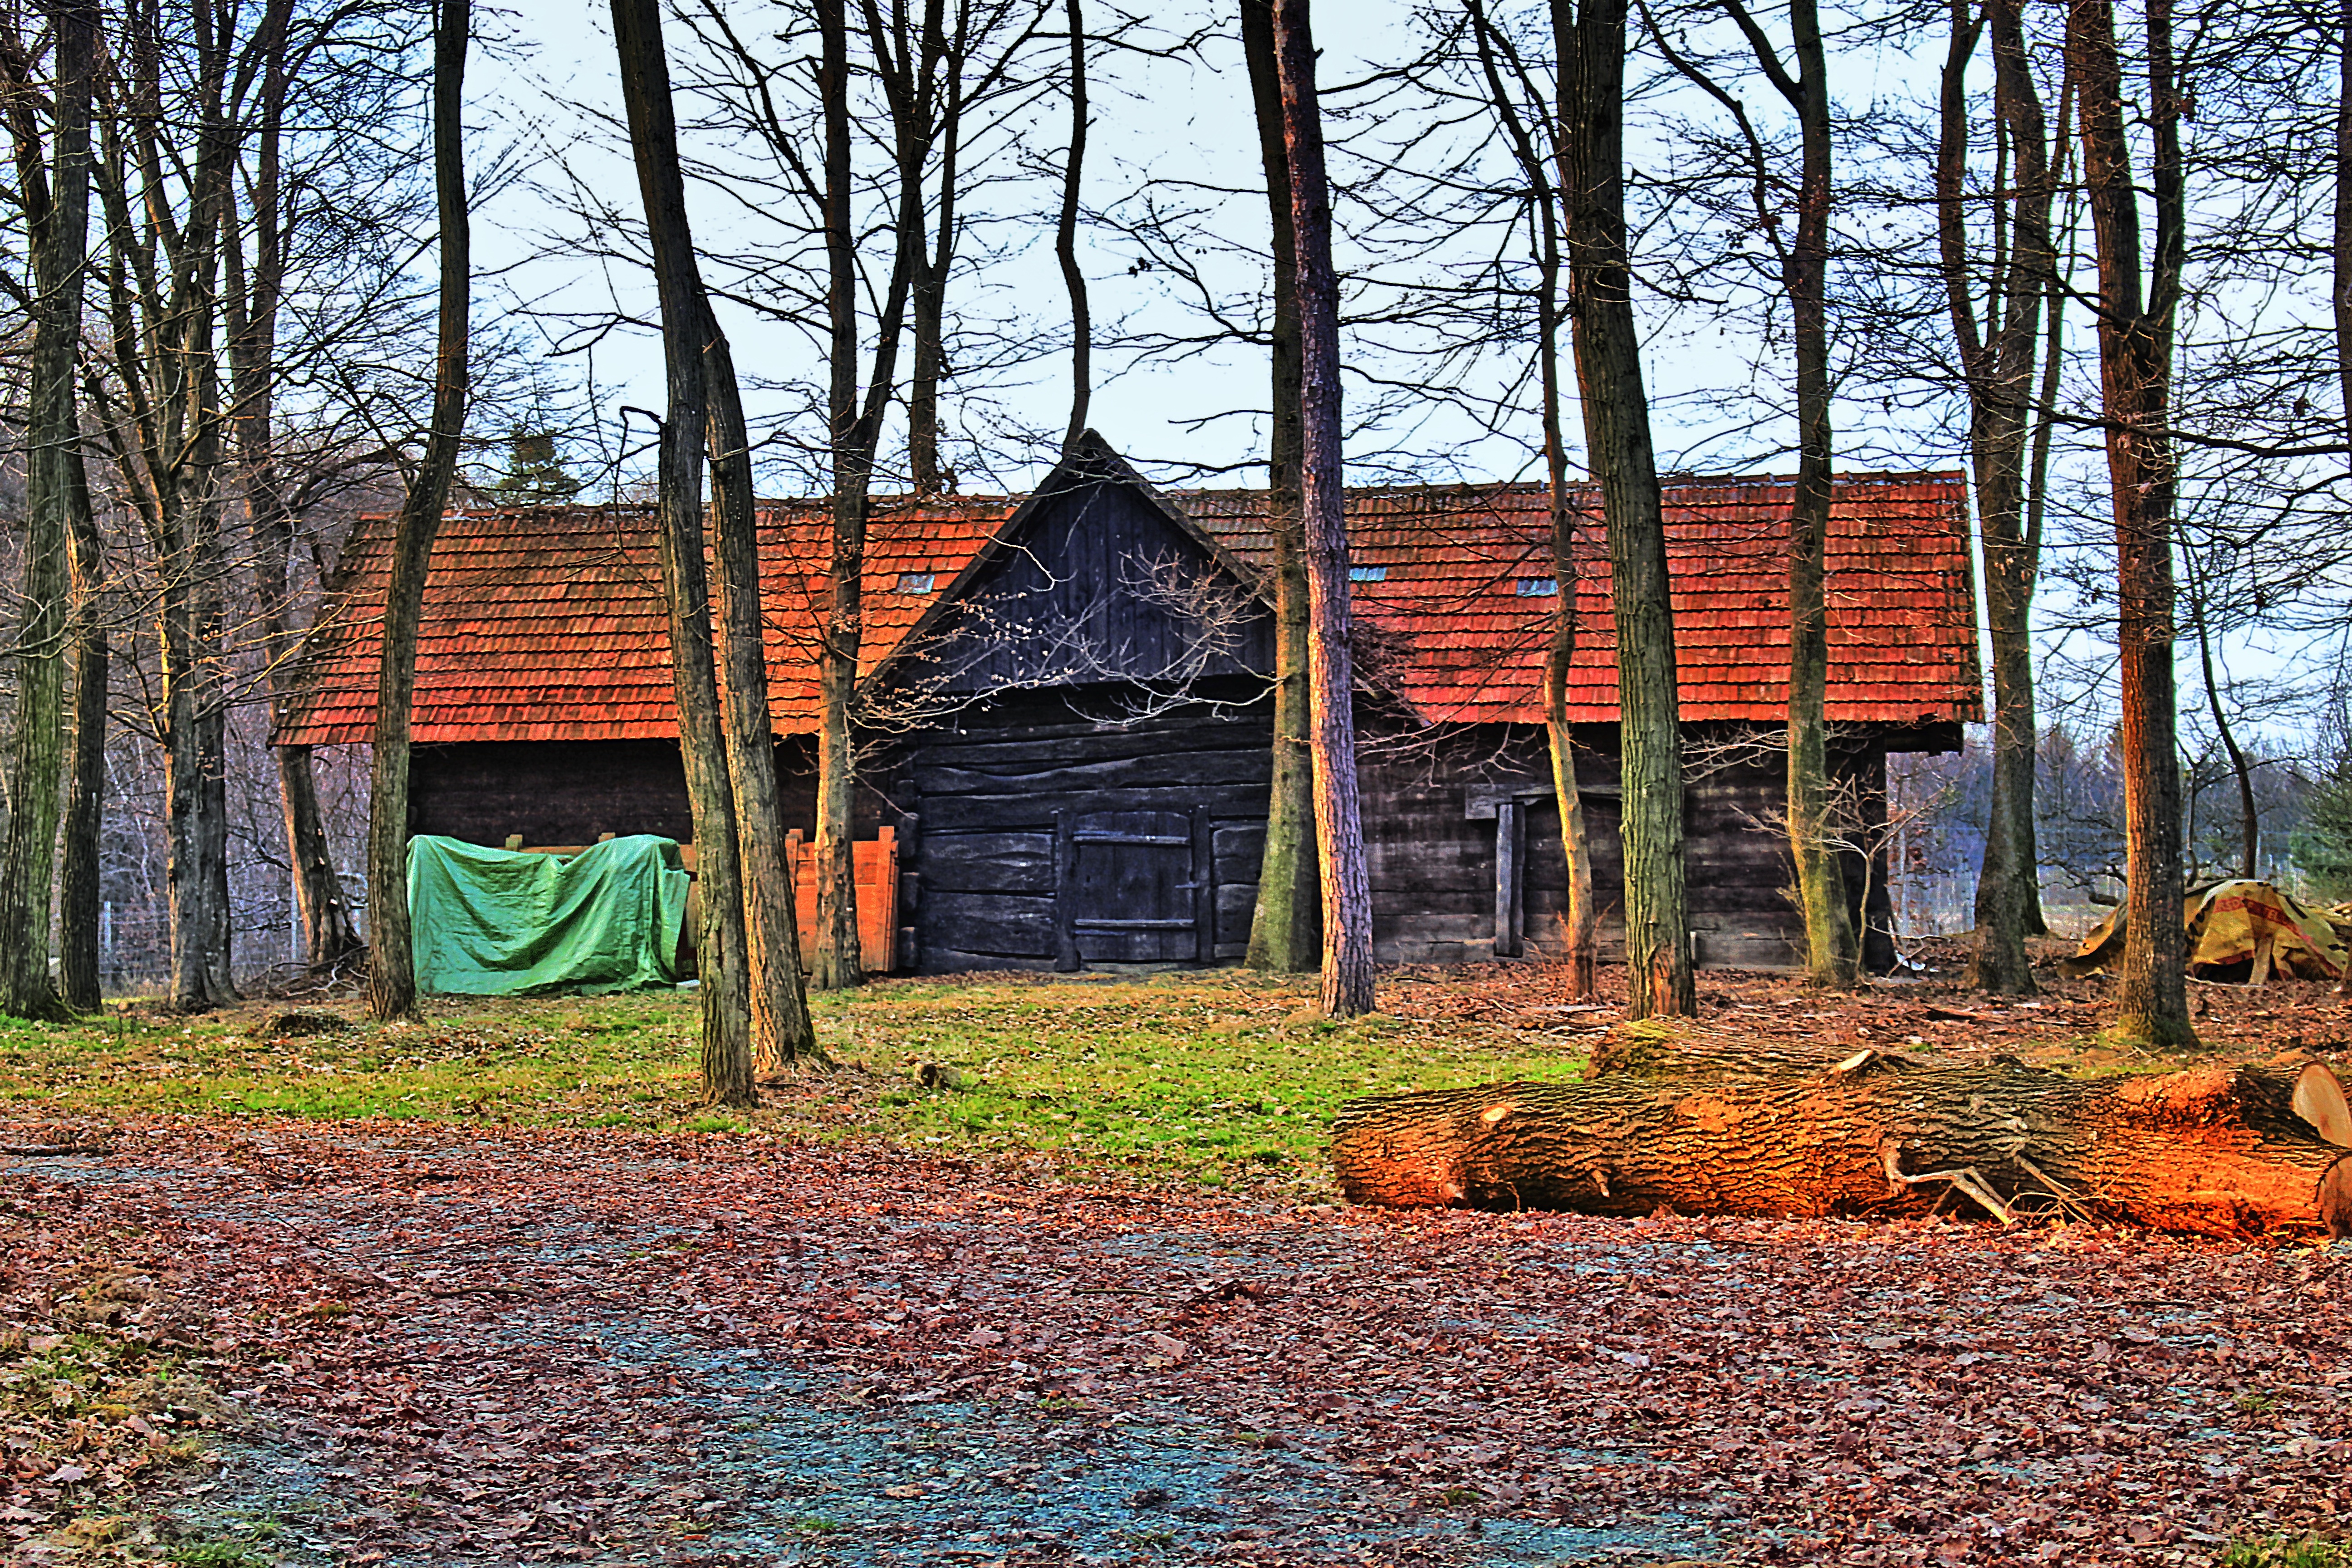
tree, forest, wilderness, farm, leaf, barn, hut, shack, autumn, season, woodland, rural area, hdr image, forest lodge, wood barn